Braswell-Carnes House

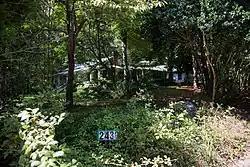

The Braswell-Carnes House is a historic house in Marietta, Georgia, U.S.. It was built shortly after the American Civil War for a Confederate veteran. It is listed on the National Register of Historic Places.